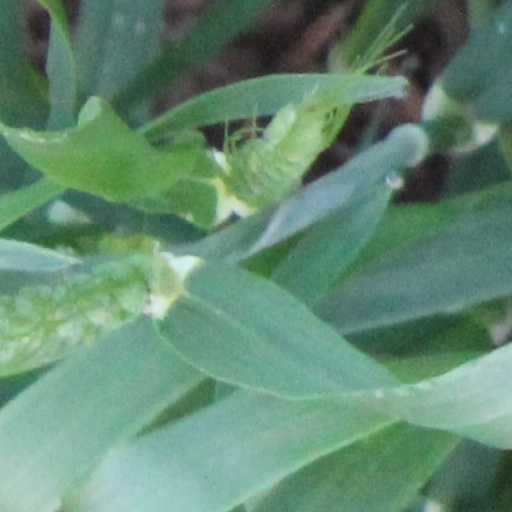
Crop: wheat